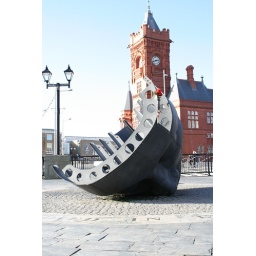
Face thing and clock tower in Cardiff